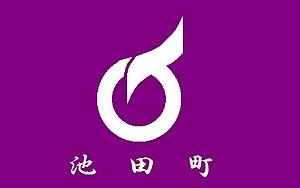
Ikeda est un bourg du district d'Imadate, dans la préfecture de Fukui, au Japon.